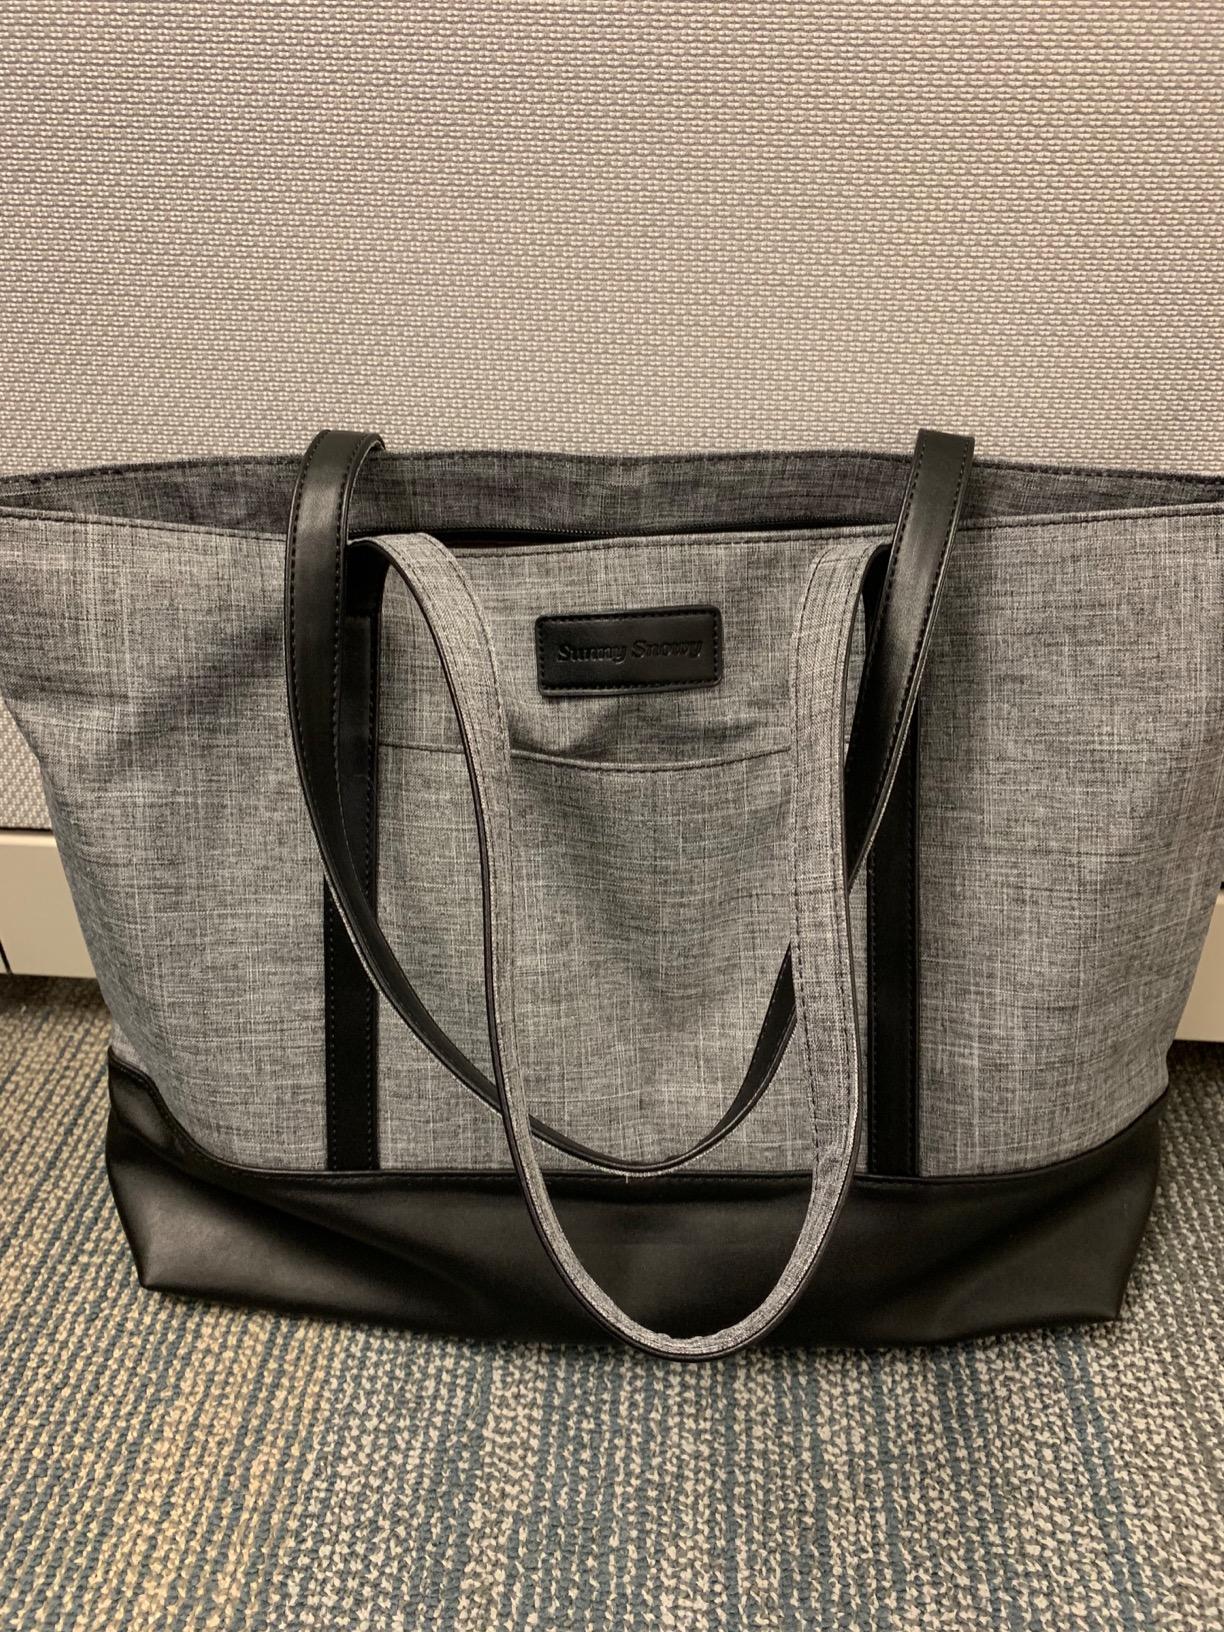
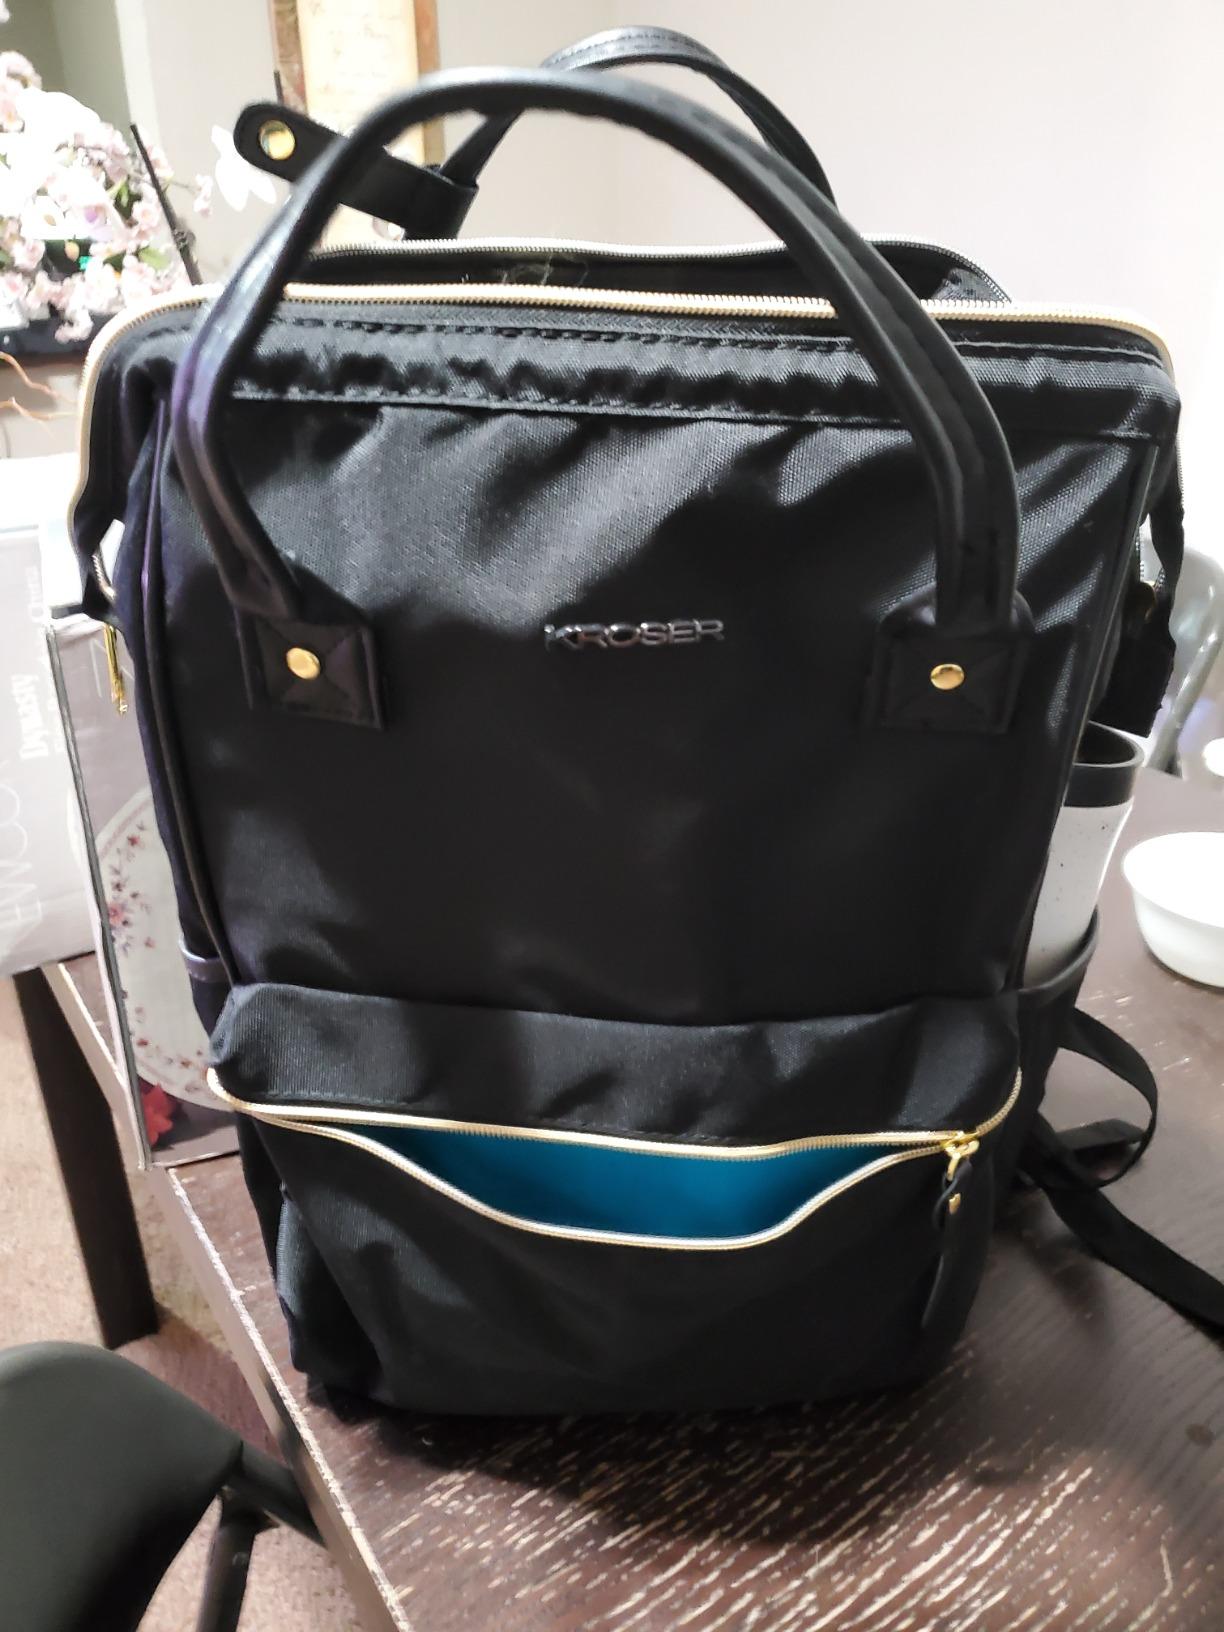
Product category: bag
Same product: no